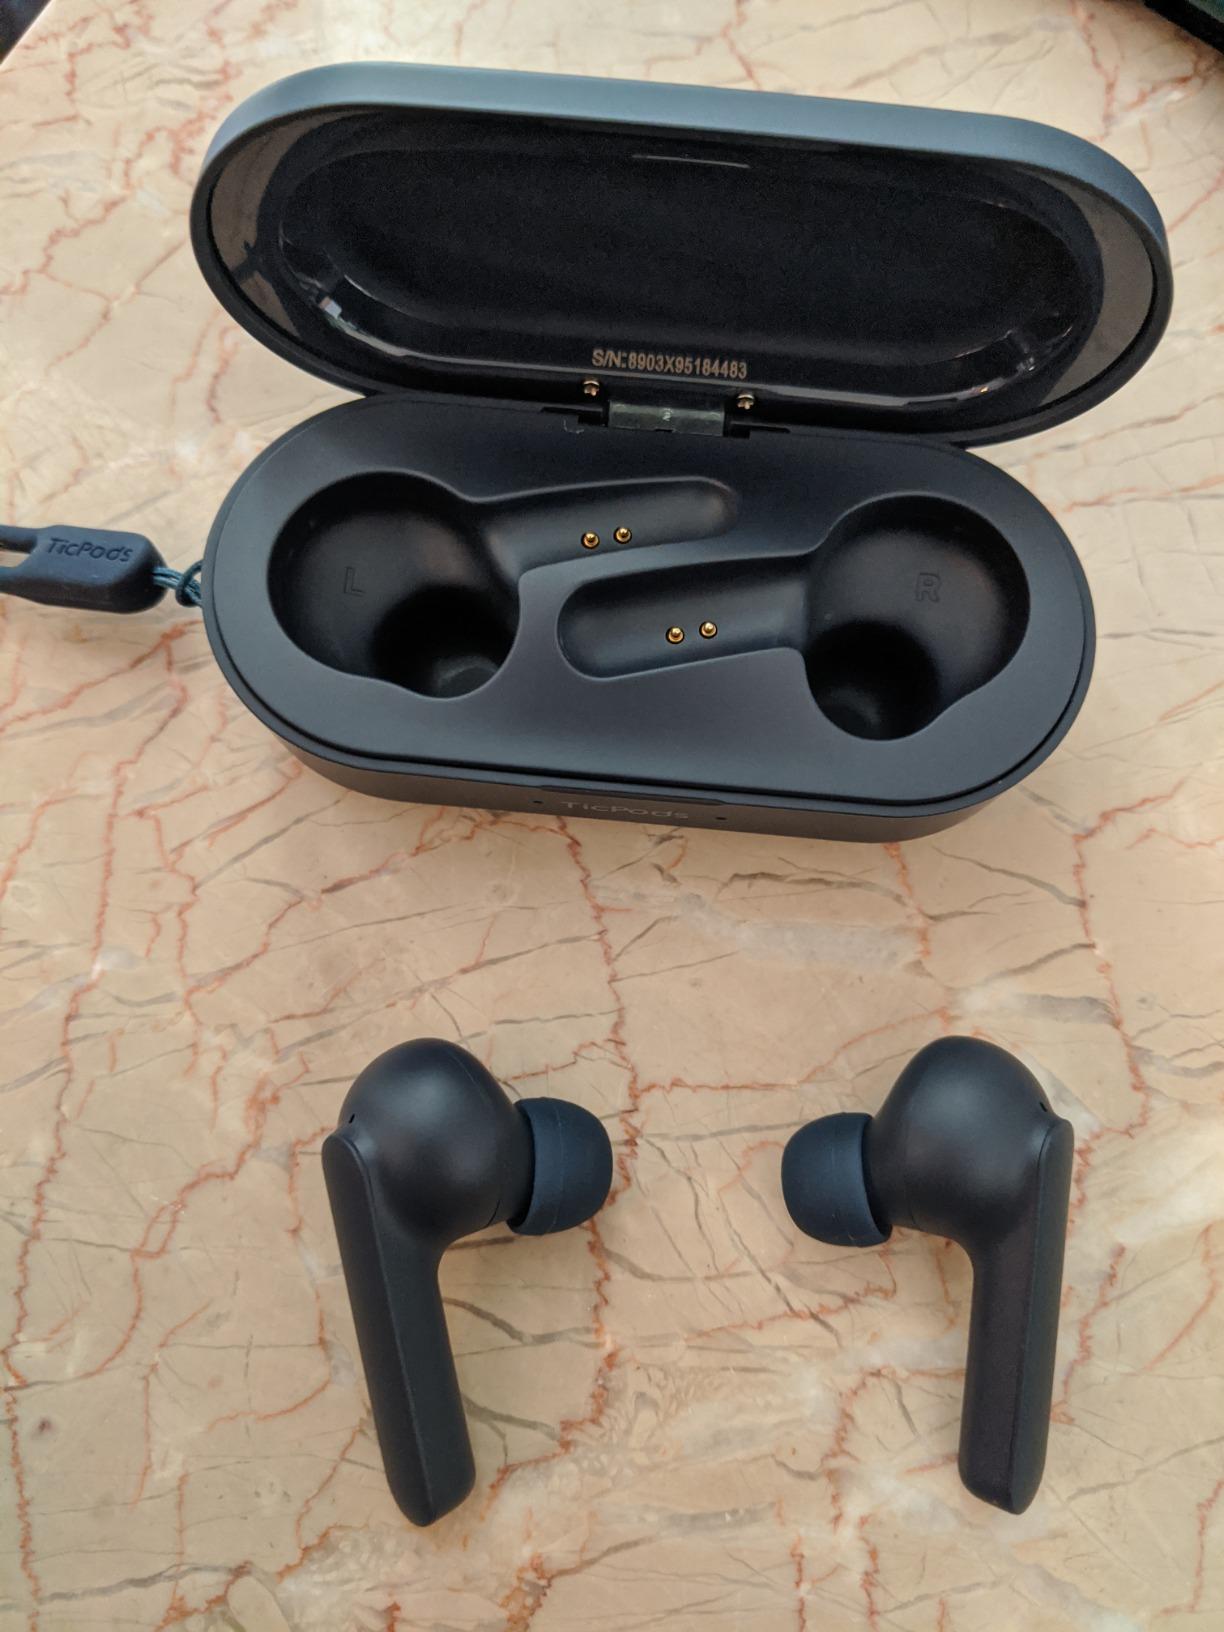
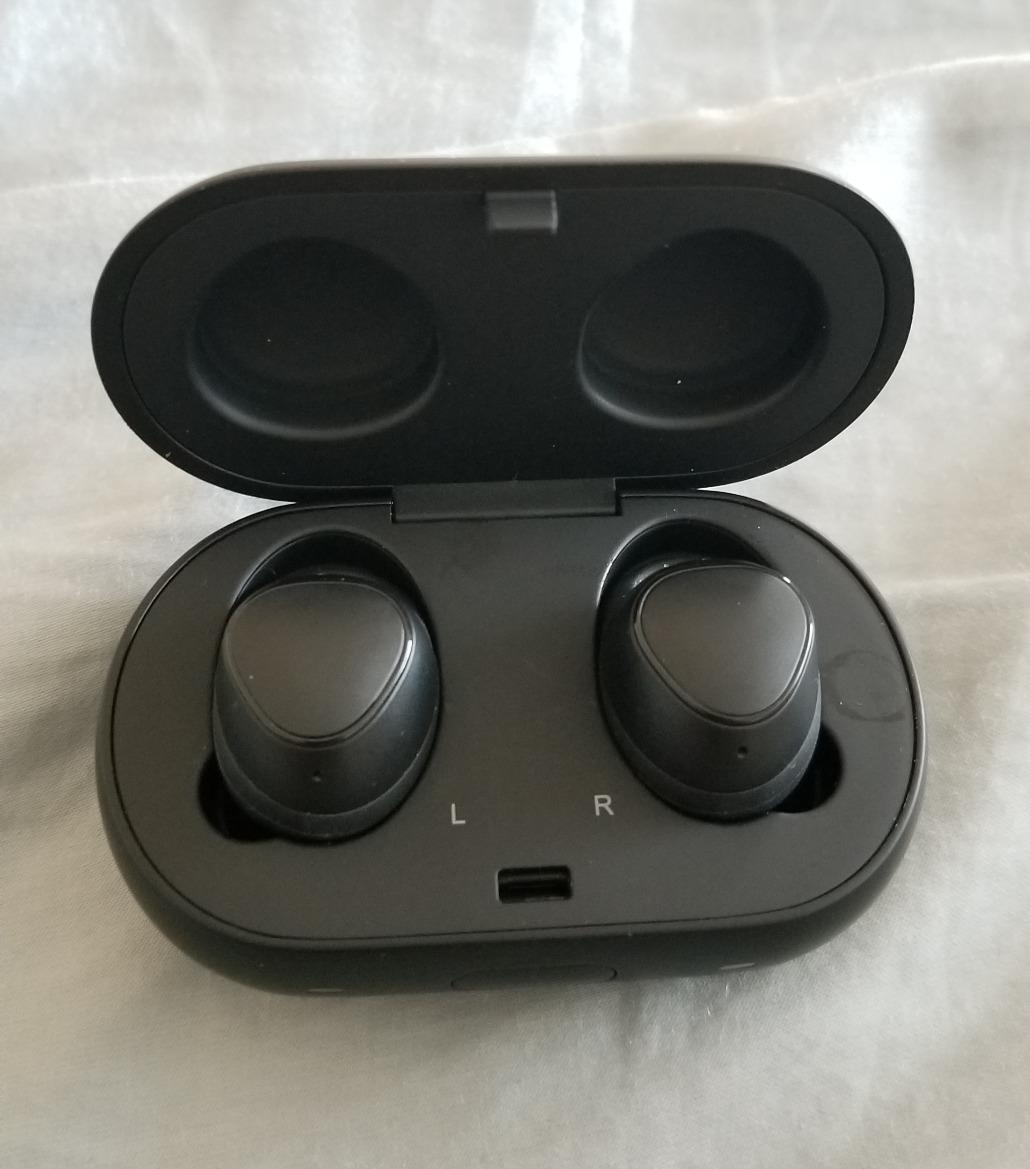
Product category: earbuds
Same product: no